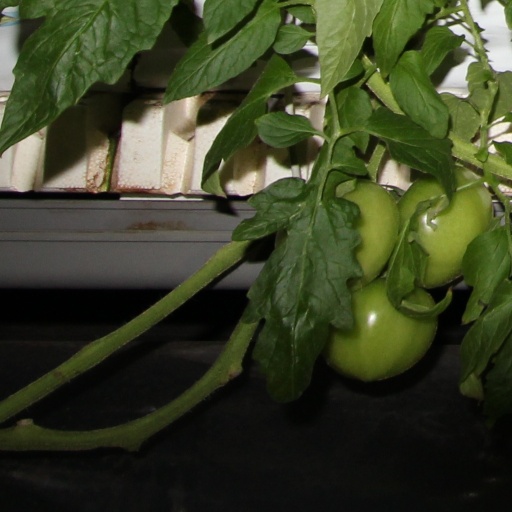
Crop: tomato